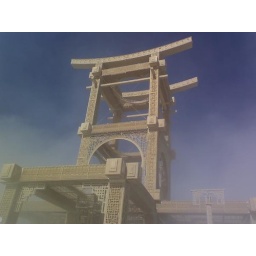
dust storm moving in black rock desert nevada